Mark Kemakeza

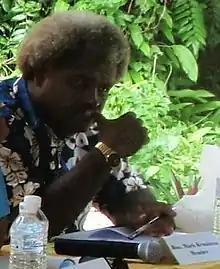
Kemakeza in 2009

Mark Roboliu Kemakeza (born December 31, 1960) is a former member of the National Parliament of the Solomon Islands. He represented Ngella constituency (Central Province). He is from Savo Island, which is in the Central Province.